Smile of the Arsnotoria

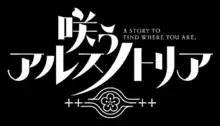

is a Japanese mobile game created by Nitroplus. Developed by NextNinja and published by Good Smile Company, the game was released on iOS and Android in March 2021. A manga adaptation by Masaki Hattori was serialized in Fujimi Shobo's manga magazine "Monthly Dragon Age" from June 2022 to May 2023, with its chapters collected into two volumes. An anime television series adaptation produced by Liden Films aired from July to September 2022.